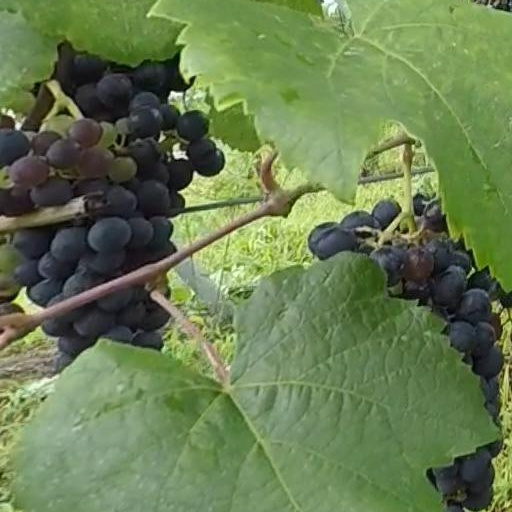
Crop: grape